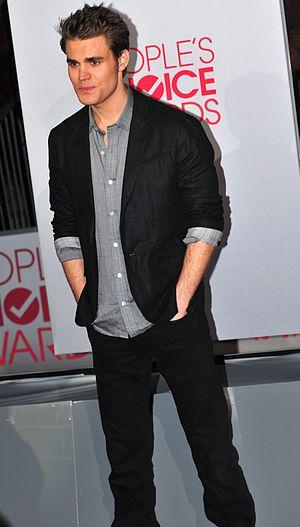
Paul Wesley, de son vrai nom Pawel Tomasz Wasilewski, est un acteur, réalisateur et producteur polono-américain né le 23 juillet 1982 à New Brunswick.